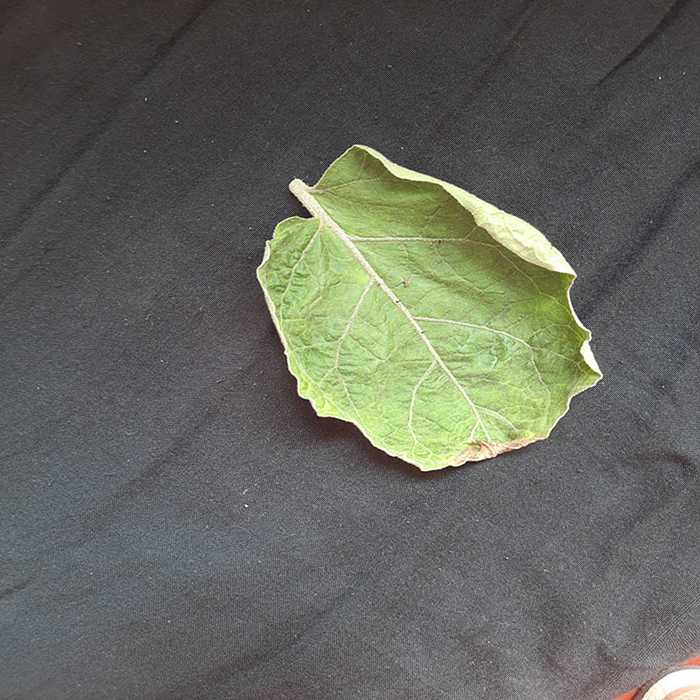
Plant: Eggplant
Label: Eggplant begomovirus